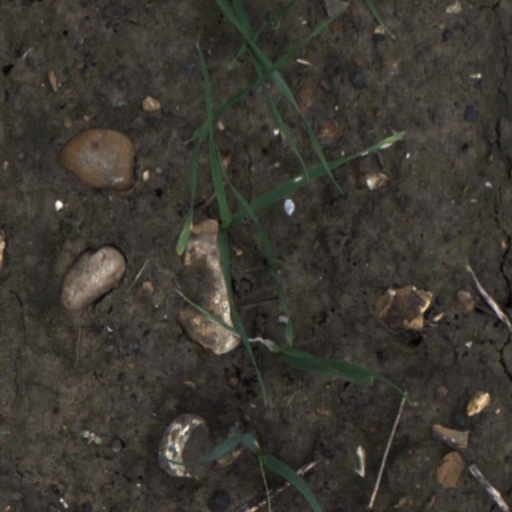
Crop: wheat